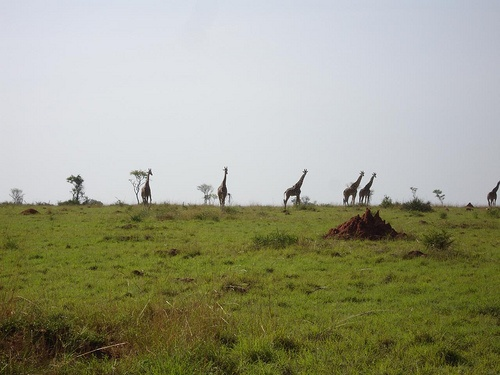
A herd of giraffe standing on top of a lush green hill.
there are many giraffes that can be seen far on the field
Six tall giraffe stand on the ridge of a hill.
this group of giraffes are running in a field
A herd of giraffe running down a hill.